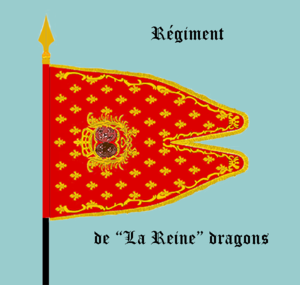
La bataille de San Pietro appelée aussi bataille de Parme ou bataille de la Crocetta eut lieu le 29 juin 1734 et opposa les troupes franco-sardes et les forces autrichiennes à proximité de la ville de Parme au lieu-dit la Crocetta. La bataille acharnée dura toute la journée et finit par le départ des troupes autrichiennes qui devaient déplorer la perte de quatre généraux et du maréchal Claude Florimond de Mercy. Cette bataille ne fut pas considérée comme une victoire franche des Français et la bataille de Guastalla confronta de nouveau les deux armées le 19 septembre 1734.
Le 14 septembre 1673, un édit royal crée le service spécial de la Reine Marie-Thérèse. Le Chevalier d’Hocquincourt, son premier Mestre de camp, reçoit l’ordre de lever ce régiment à Philippsbourg alors place française. En raison de son affectation particulière le régiment prendra nom de "Dragons de la Reine".
Le régiment de La Reine dragons est un régiment de cavalerie français d'Ancien Régime créé en 1673 sous le nom de régiment d’Hocquincourt dragons devenu sous la Révolution le 6ᵉ régiment de dragons.